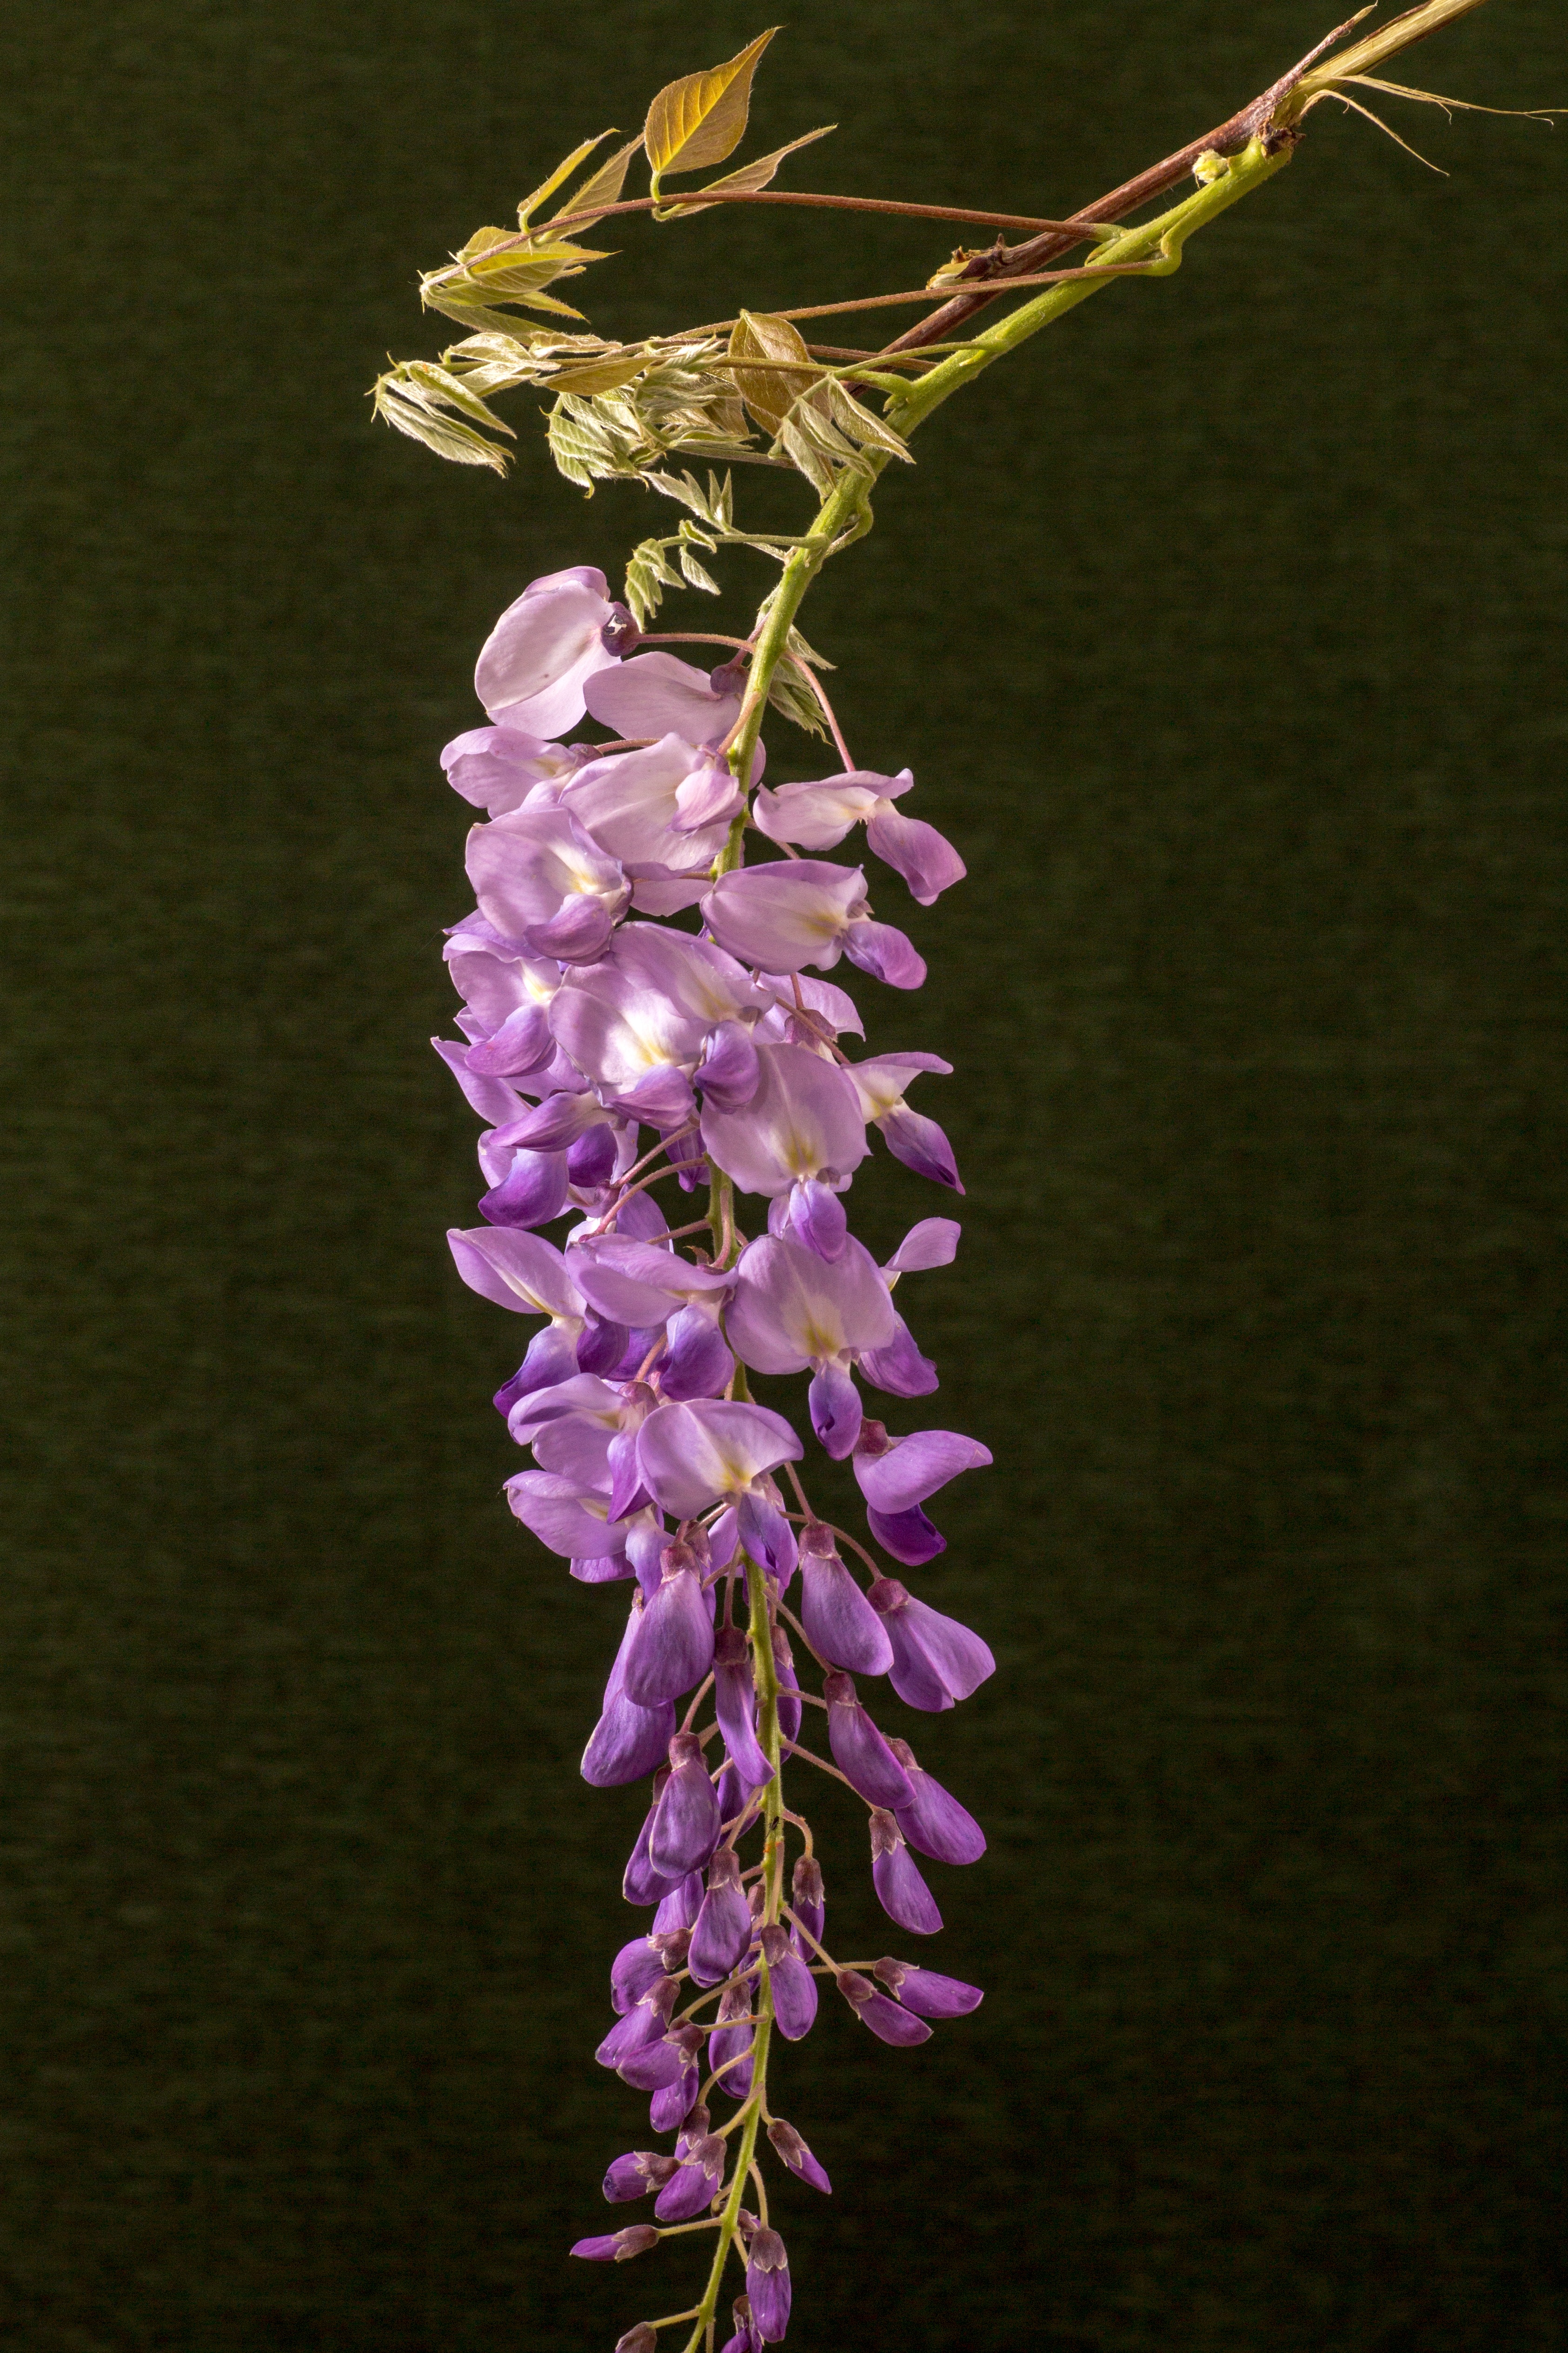
branch, blossom, plant, leaf, flower, petal, bloom, spring, macro, botany, flora, wildflower, violet, floristry, spring flower, wisteria, macro photography, flowering plant, blue rain, plant stem, land plant